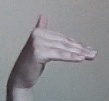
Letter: khaa